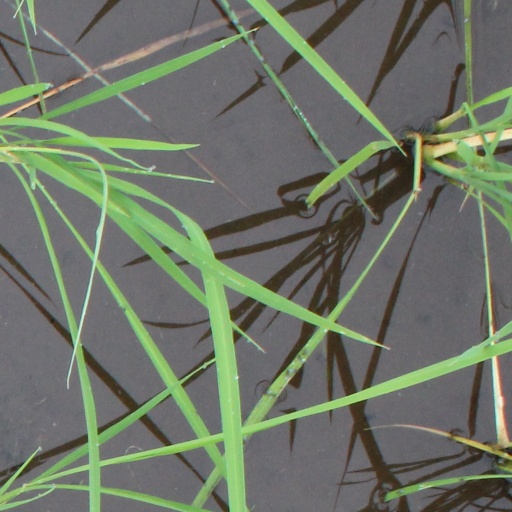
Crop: rice